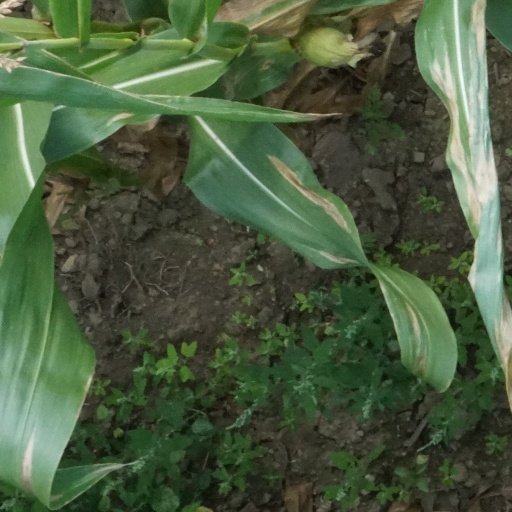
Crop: maize; corn